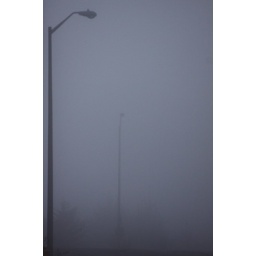
street lamps in fog